2010–11 Borussia Dortmund season

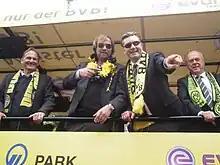
Jürgen Klopp (second from left) celebrating the club's title win

The 2010–11 Borussia Dortmund season began on 14 August 2010 with a DFB-Pokal match against Wacker Burghausen, and ended on 14 May 2011, the last matchday of the Bundesliga, with a match against Eintracht Frankfurt.